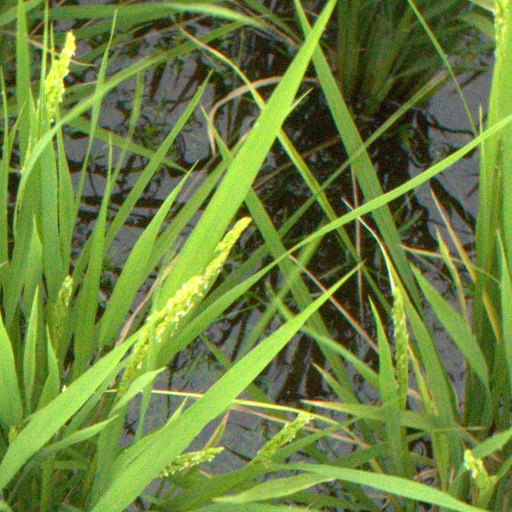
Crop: rice